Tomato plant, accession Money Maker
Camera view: horizontal (90 deg, fisheye); turntable rotation: 120 degrees
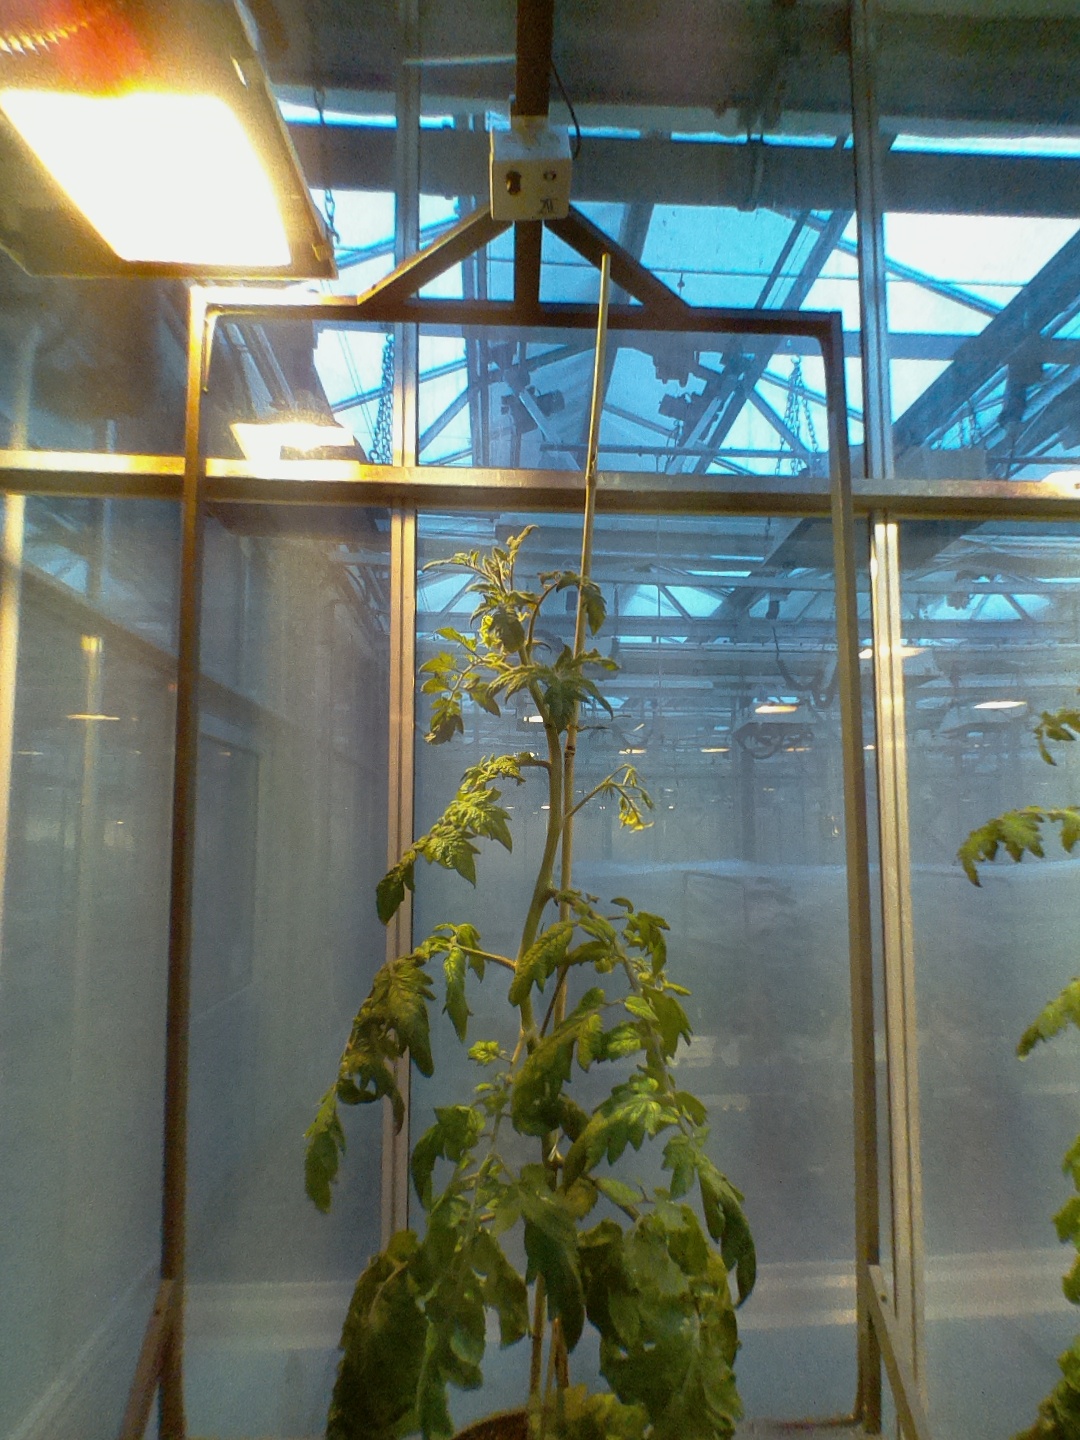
BBCH growth stage 70: Fruits at the main stem or branches visibles